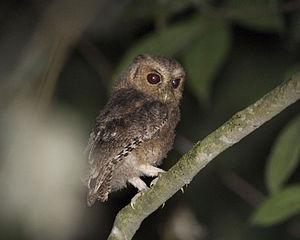
Le Petit-duc radjah est une espèce d'oiseaux de la famille des Strigidae.